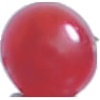
Label: Redcurrant 1